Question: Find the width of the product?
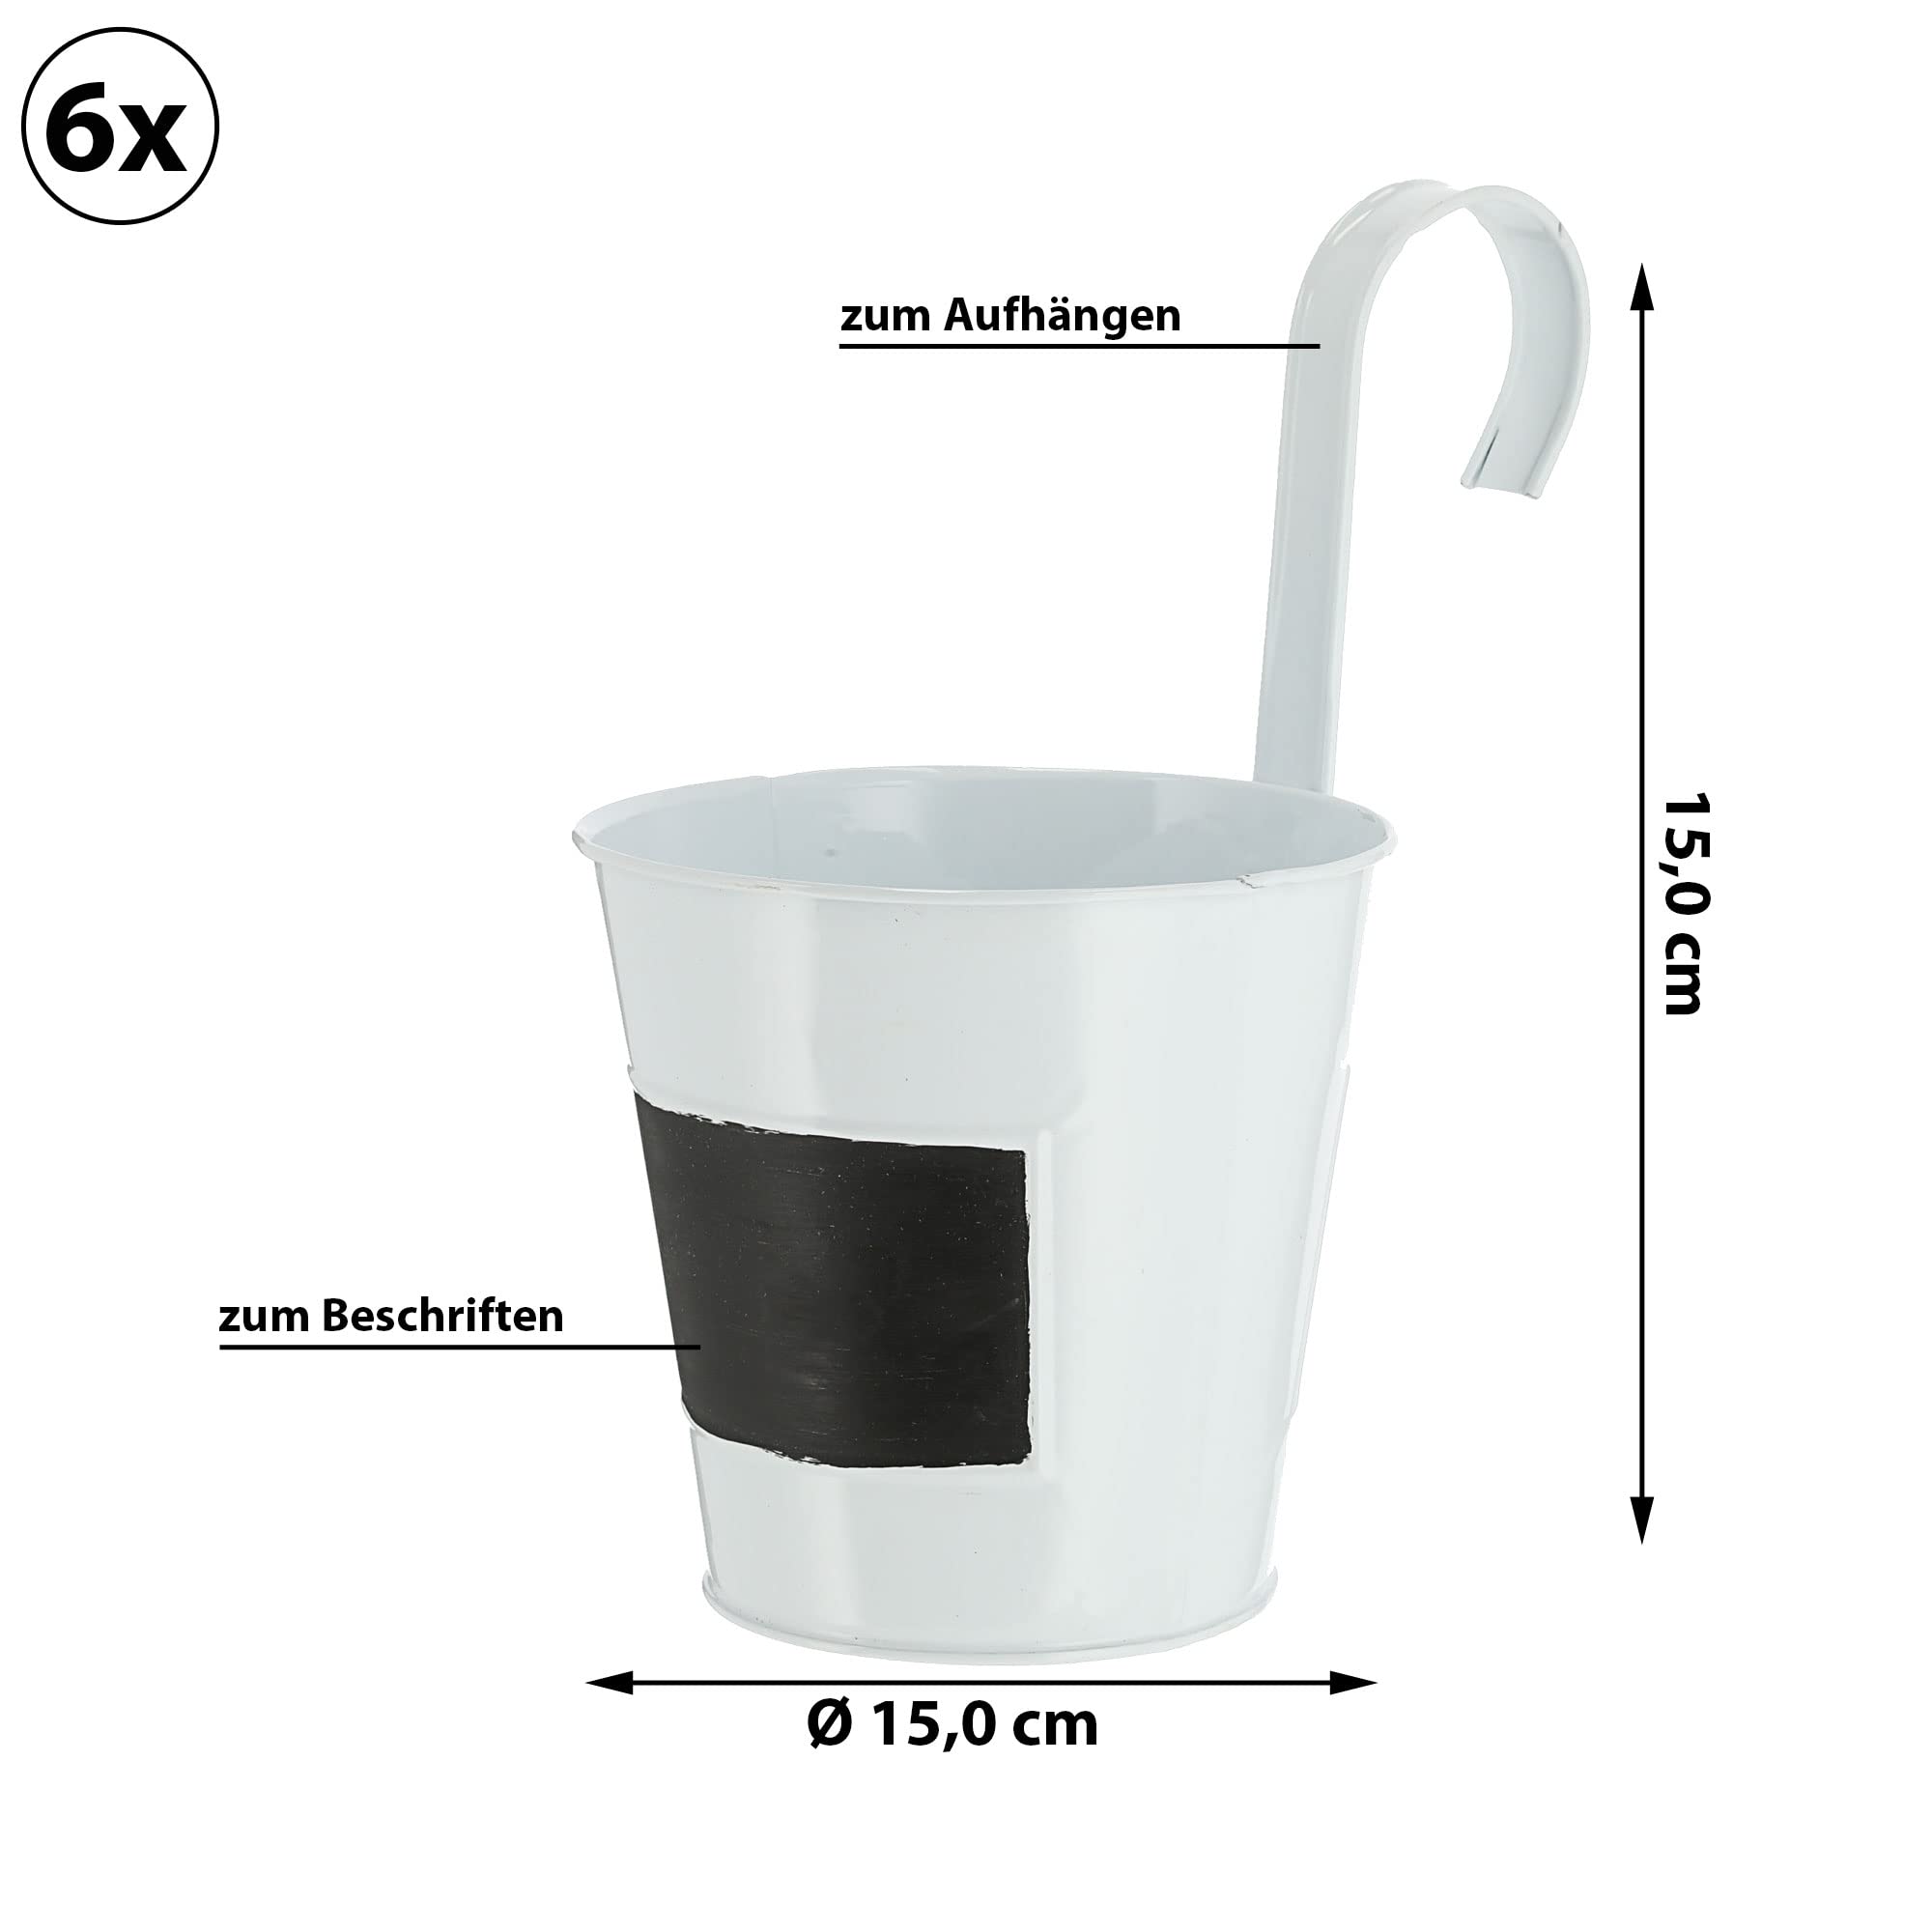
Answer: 15.0 centimetre